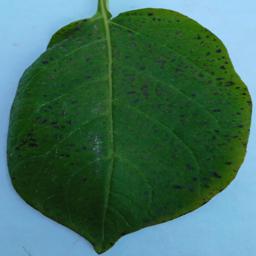
Etiqueta: Tizon_Temprano